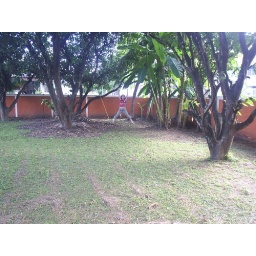
No fruit trees in the backyard, but still plenty of fruits.